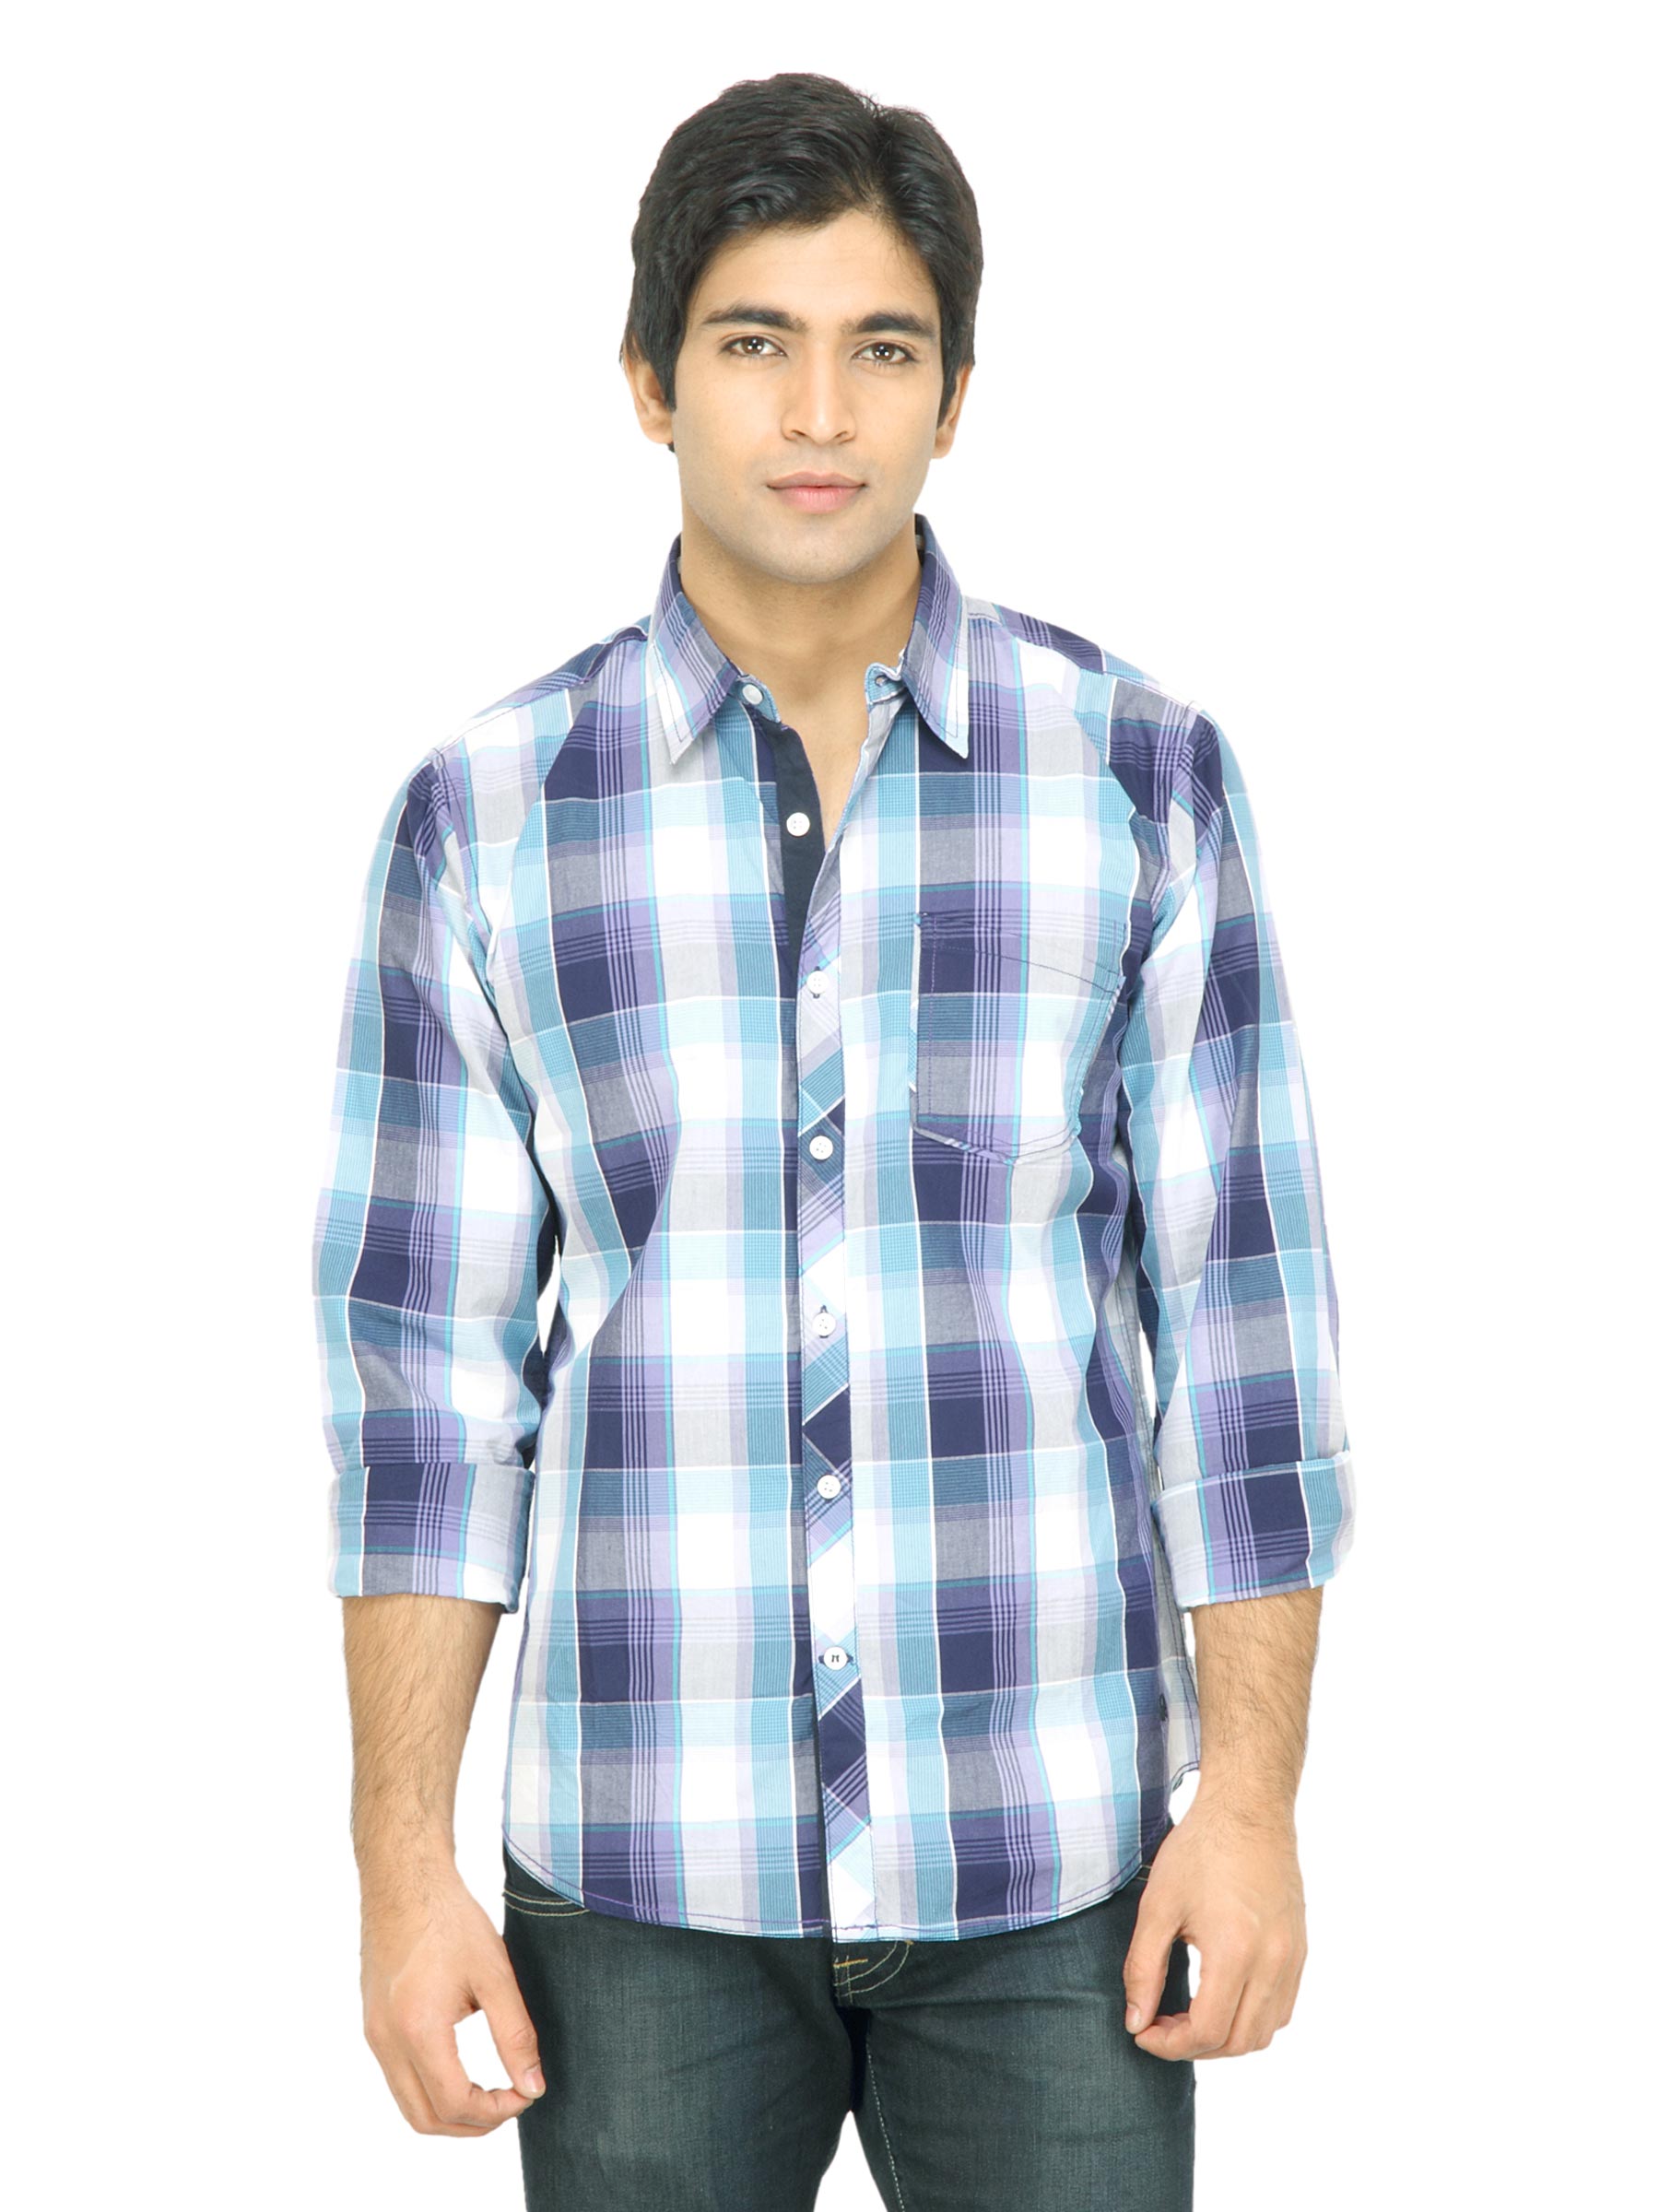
United Colors of Benetton Men Check Purple Shirt
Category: Apparel / Topwear / Shirts
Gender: Men
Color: Purple
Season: Summer 2011
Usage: Casual